Frank Dineen

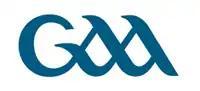
The official Gaelic Athletic Association logo

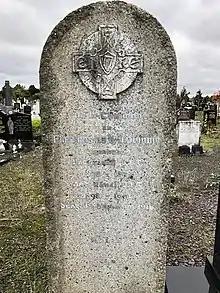
Frank Dineen's Gravestone located at Glasnevin Cemetery, County Dublin

Dineen's athletic career came to a sudden end due to ill health. However, this did not stop him from pursuing his love for GAA and sport. Upon Dineen's retirement, his passion for sport led him to become more involved in GAA, becoming an athletic referee. He refereed many important matches in Irish athletics and at that time many individuals considered him to be the most capable official in the country. Dineen had a keen interest in all aspects of the GAA, however, he had a particular interest in juvenile athletics. He is believed to have given all his well-deserved awards away at the local sports.